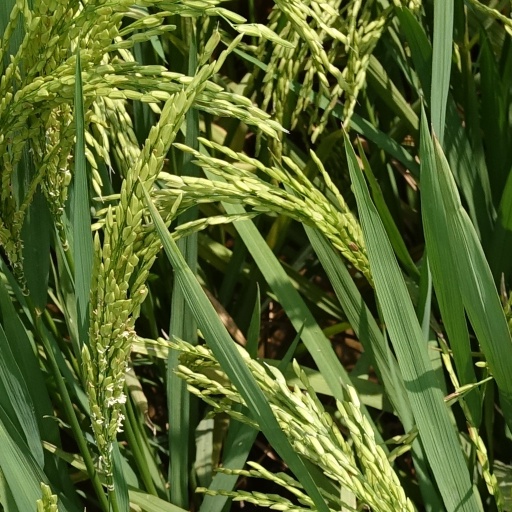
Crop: rice